Santa Maria Assunta, Galzignano Terme

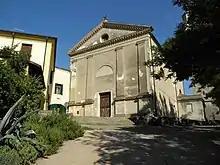

Santa Maria Assunta is a Roman Catholic parish church in the comune of Galzignano Terme, province of Padova, region of Veneto, Italy.